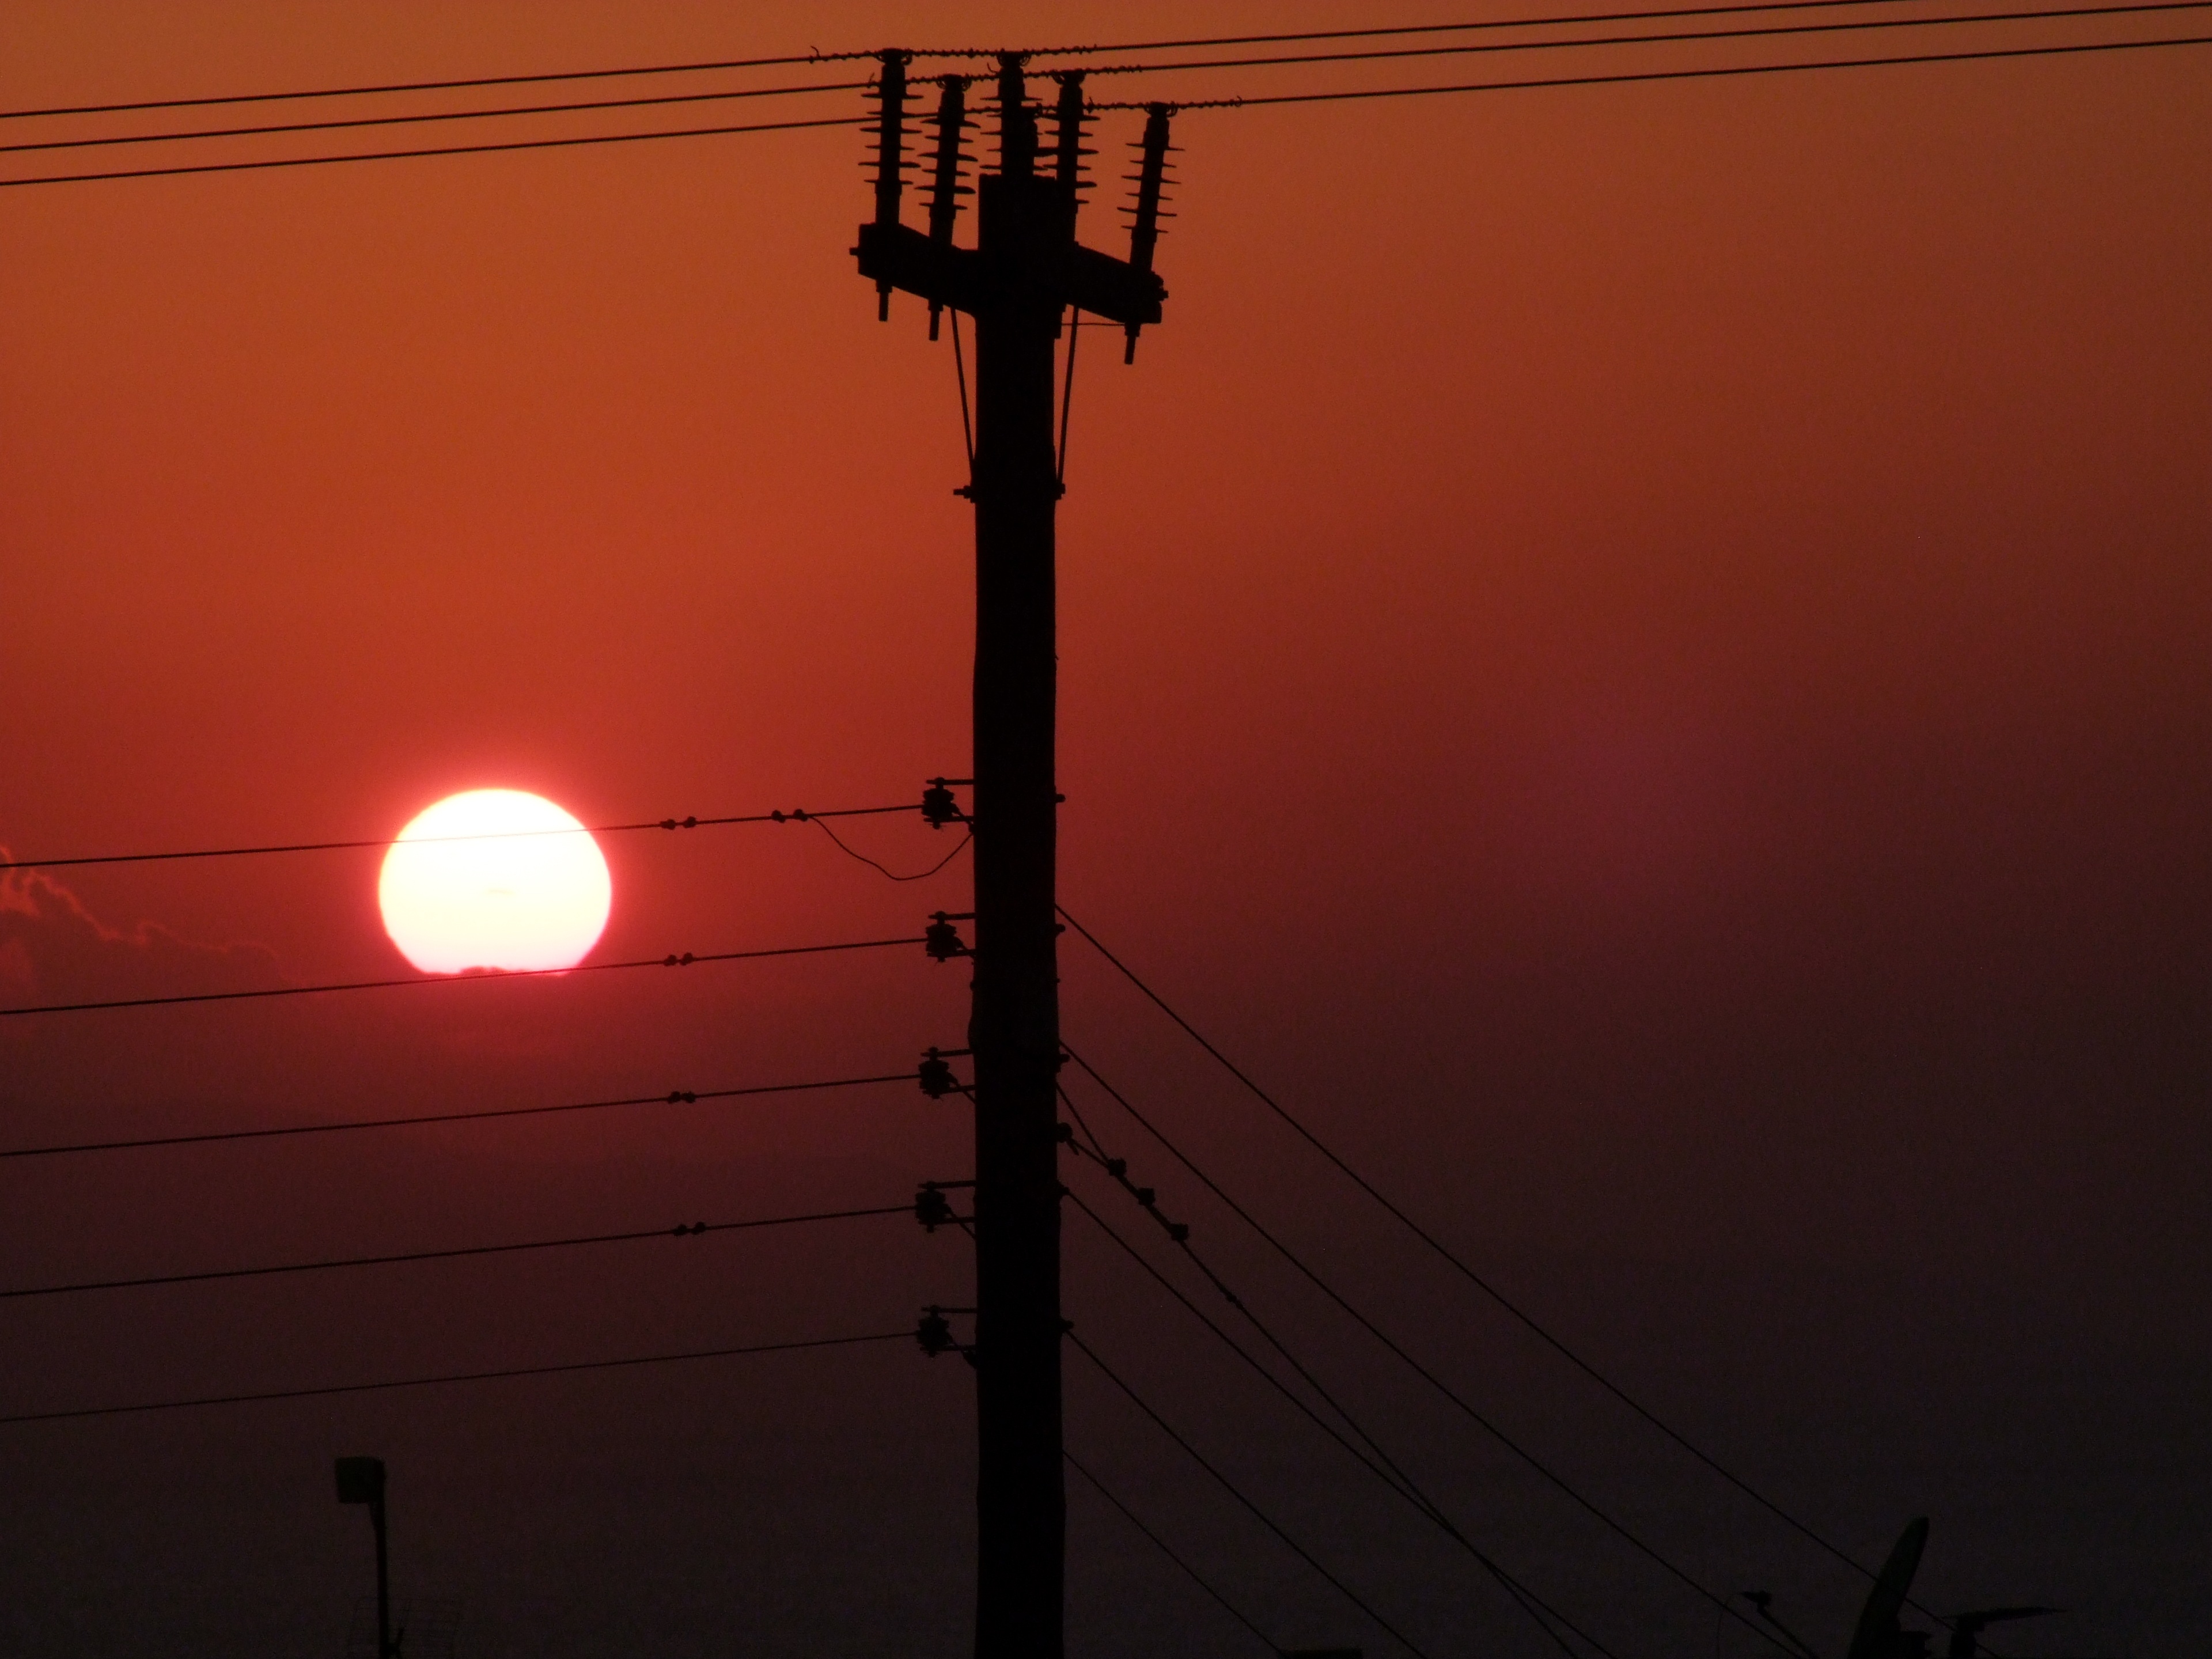
light, sky, sun, sunrise, sunset, night, sunlight, morning, dawn, cable, dusk, evening, line, red, power line, mast, darkness, street light, electricity, lighting, lines, light fixture, shape, upper lines, industry romance